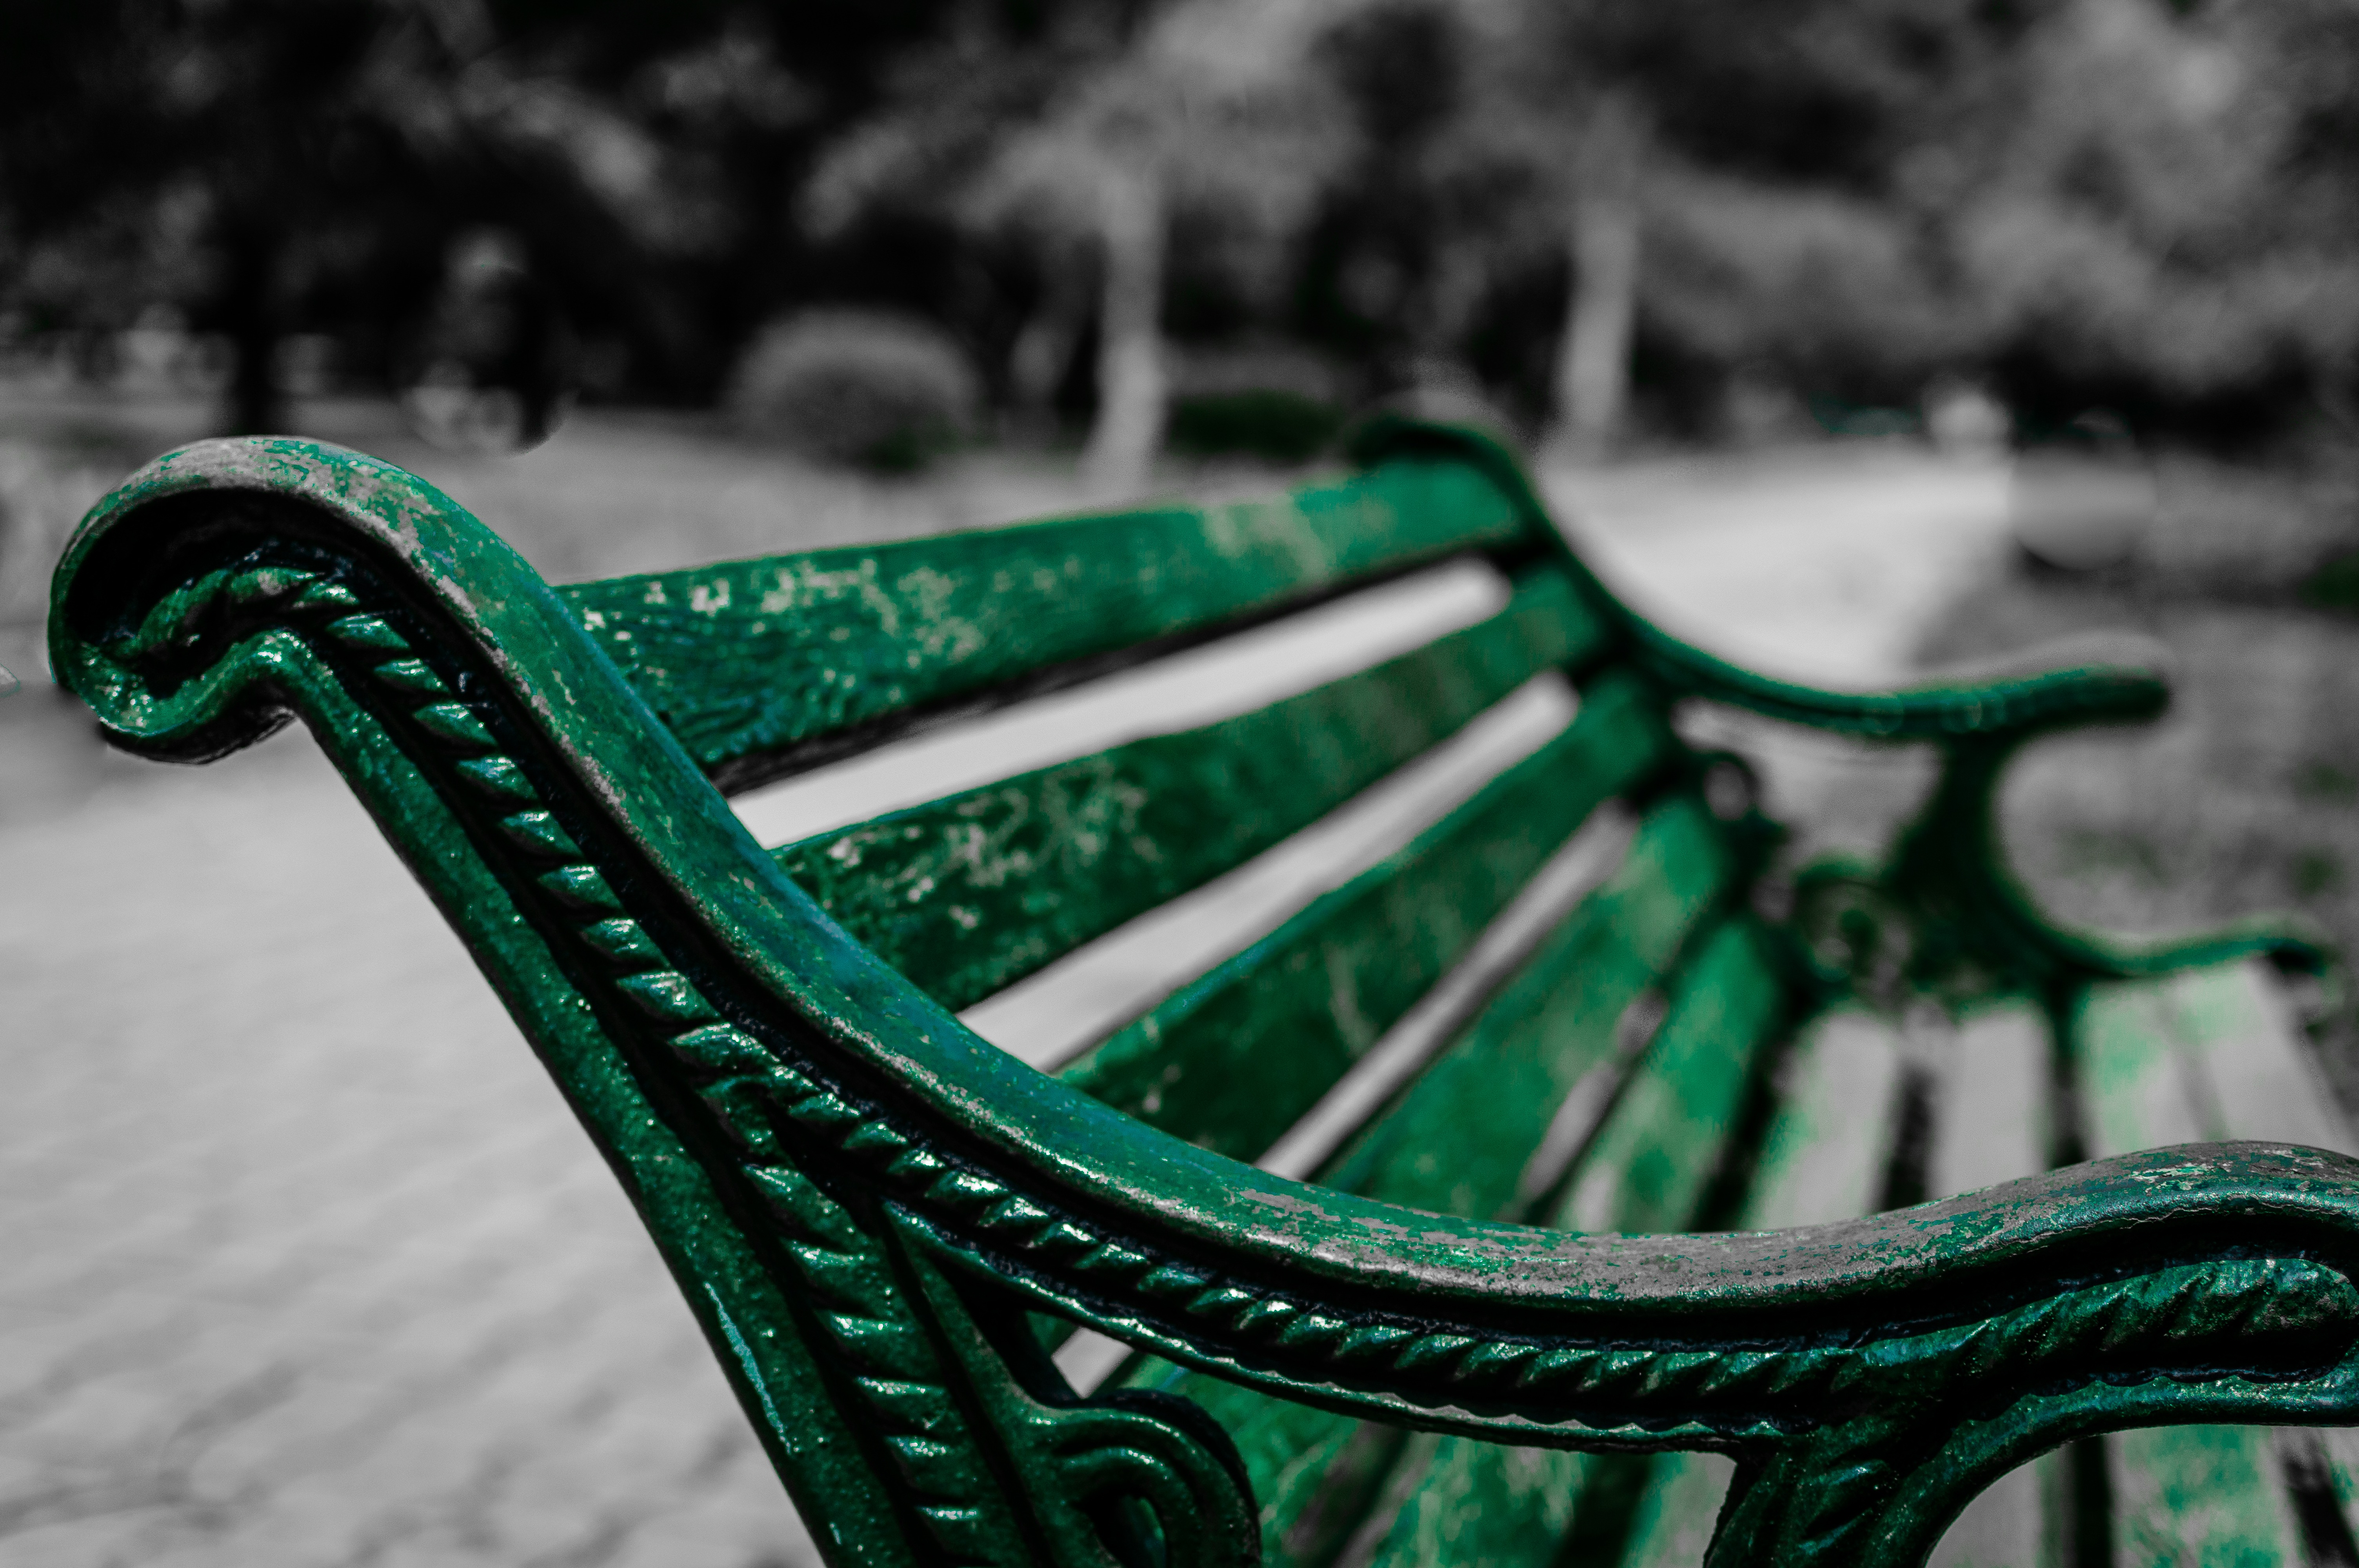
wood, seat, alone, green, color, sitting, abandoned, blue, black, park bench, wooden, wrought iron, dark life